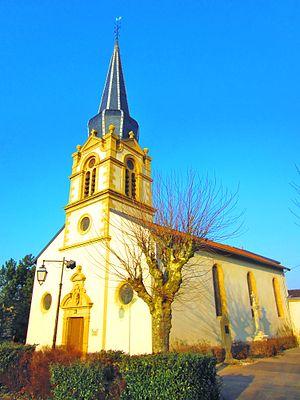
Eglise Pagny Goin
Pagny-lès-Goin est une commune française située dans le département de la Moselle en région Grand Est.